Presbyterian Church of Brazil

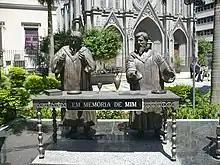
Sculpture in front of the Presbyterian Church of Rio de Janeiro representing the first Protestant eucharist realized in Brazil.

The Presbyterian Church of Brazil (Portuguese: "Igreja Presbiteriana do Brasil", or "IPB", "PCB" in English) is an Evangelical Protestant Christian denomination in Brazil. It is the largest Presbyterian denomination in the country, having an estimate 702,949 members, 4,915 ordained ministers and 5,420 churches and parishes. It is also the only Presbyterian denomination in Brazil present in all 26 States and the Federal District.